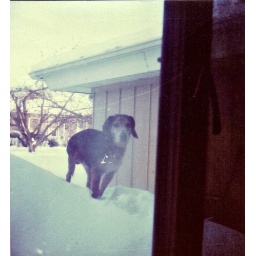
This was taken from the window in Lizbeth's bedroom